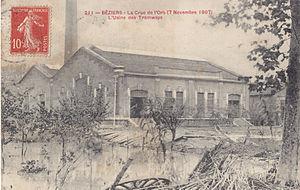
Carte postale sans mention d'éditeur, n°211
Le Tramway de Béziers est un réseau de tramways qui a fonctionné dans la ville française de Béziers dans le département de l'Hérault entre 1879 et 1948.
L’Orb est un fleuve côtier français de la Région-Occitanie, qui traverse les départements de l'Aveyron et de l'Hérault où il se jette dans la mer Méditerranée.